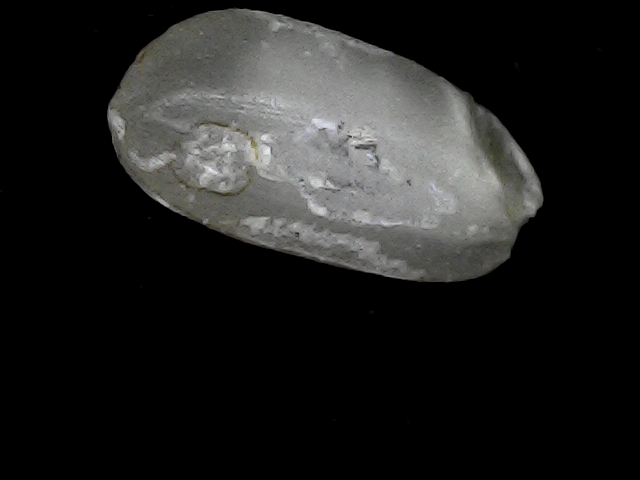
Rice variety: BD33